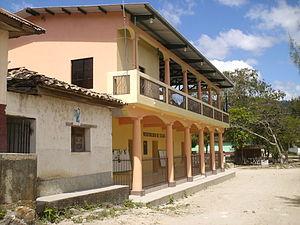
Talgua est une municipalité du Honduras, située dans le département de Lempira. La municipalité comprend 14 villages et 50 hameaux.